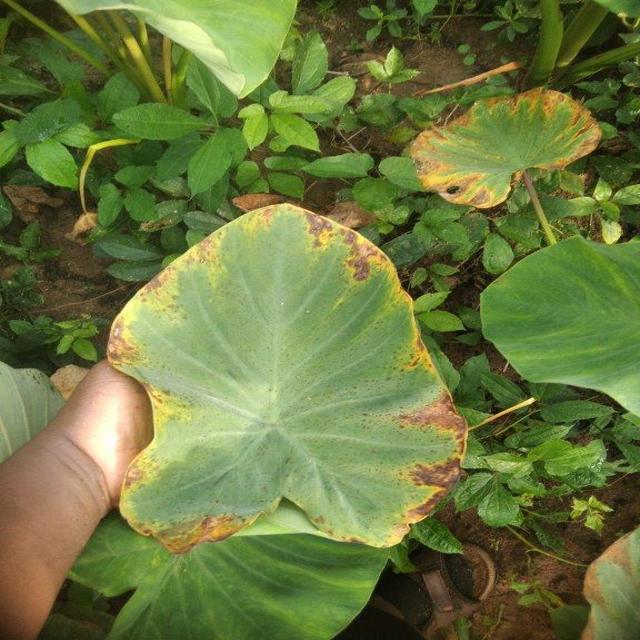
Label: Mid_Blight